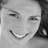
Emotion: happy